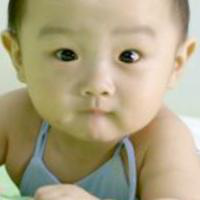
Age group: age 01-10